François Audrain

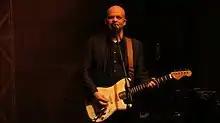
François Audrain - during a concert

François Audrain is a French pop singer. He also taught history at Collège François Truffaut (in Betton) until 2006 and later at Collège Émile Zola (in Rennes)